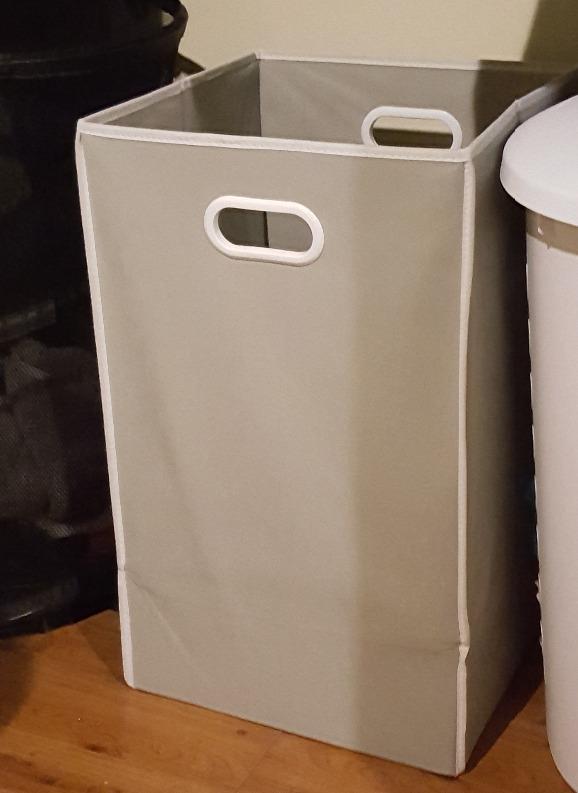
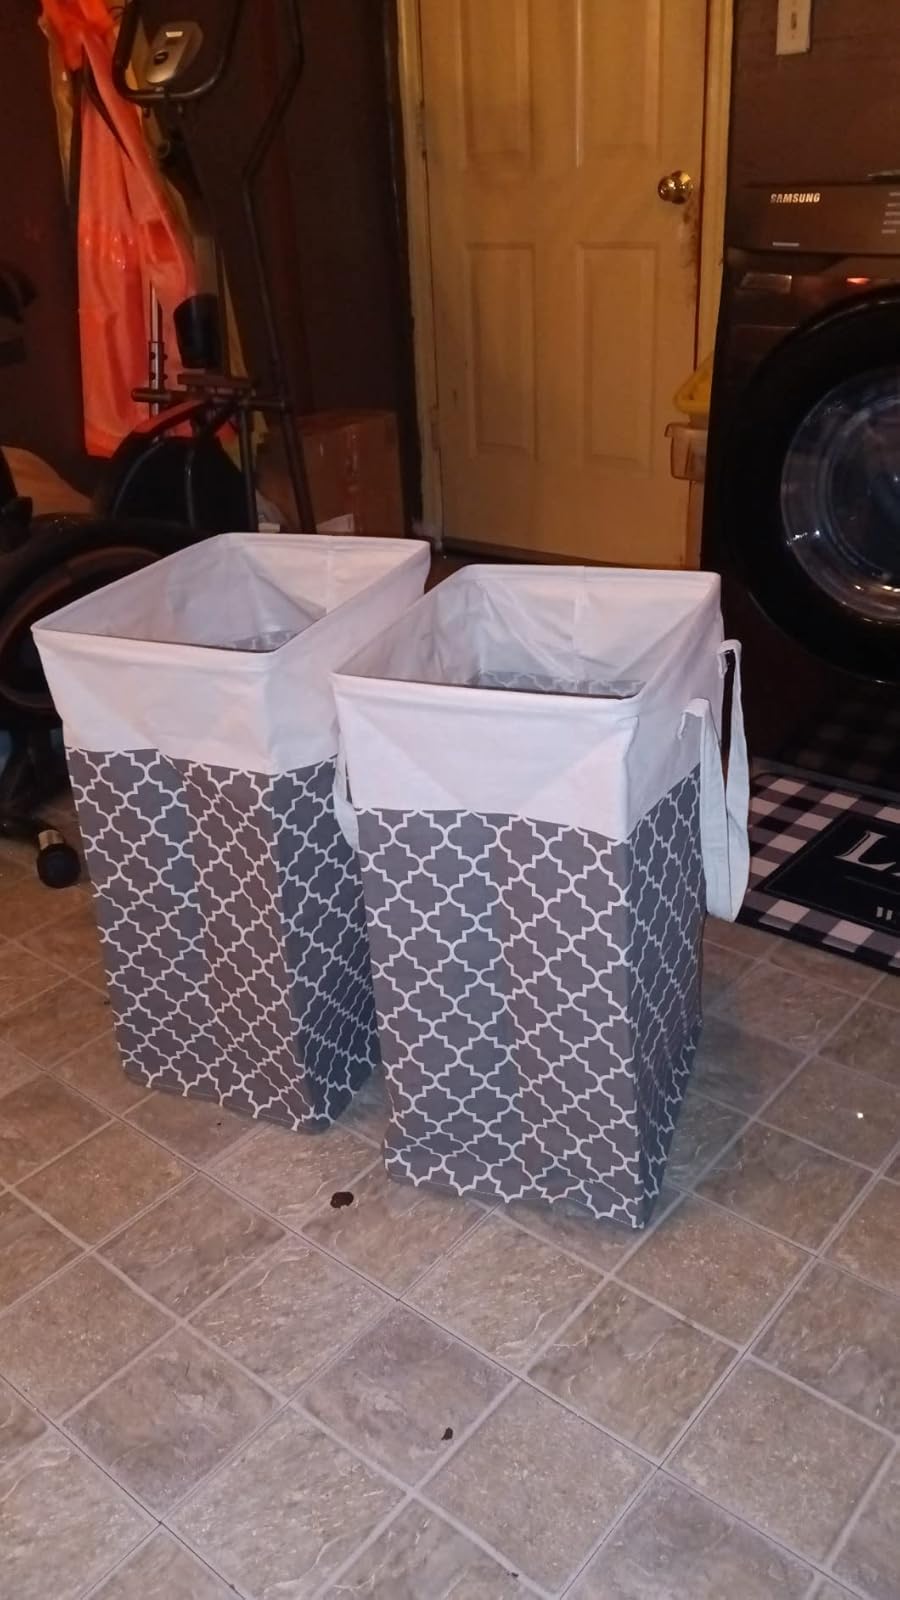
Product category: items_hamper
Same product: no